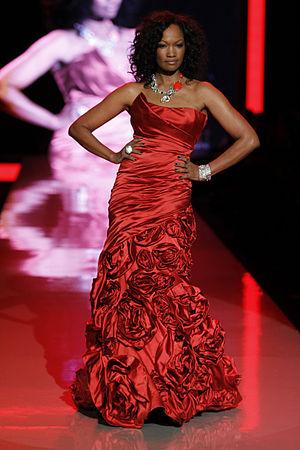
Garcelle Beauvais-Nilon, née le 26 novembre 1966, est une actrice et mannequin américano-haïtienne.